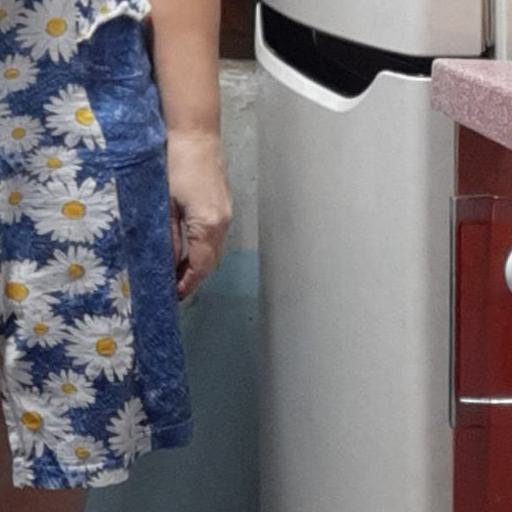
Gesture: no_gesture